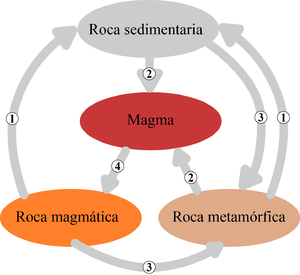
Schéma de la formation des roches